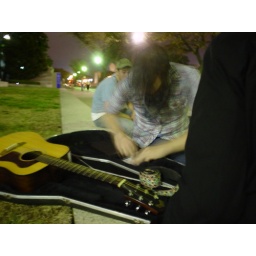
only dan would find a guitar worth something on the side of the street in d.c.